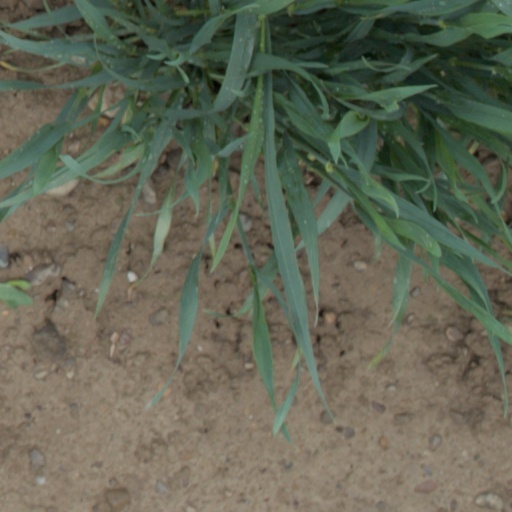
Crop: wheat